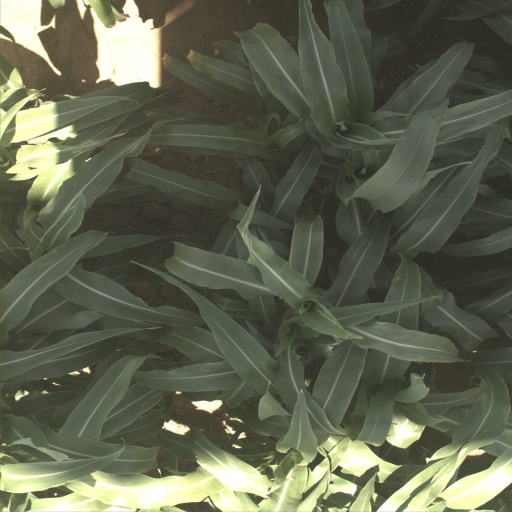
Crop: sorghum